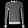
Label: Pullover